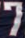
Number: 7